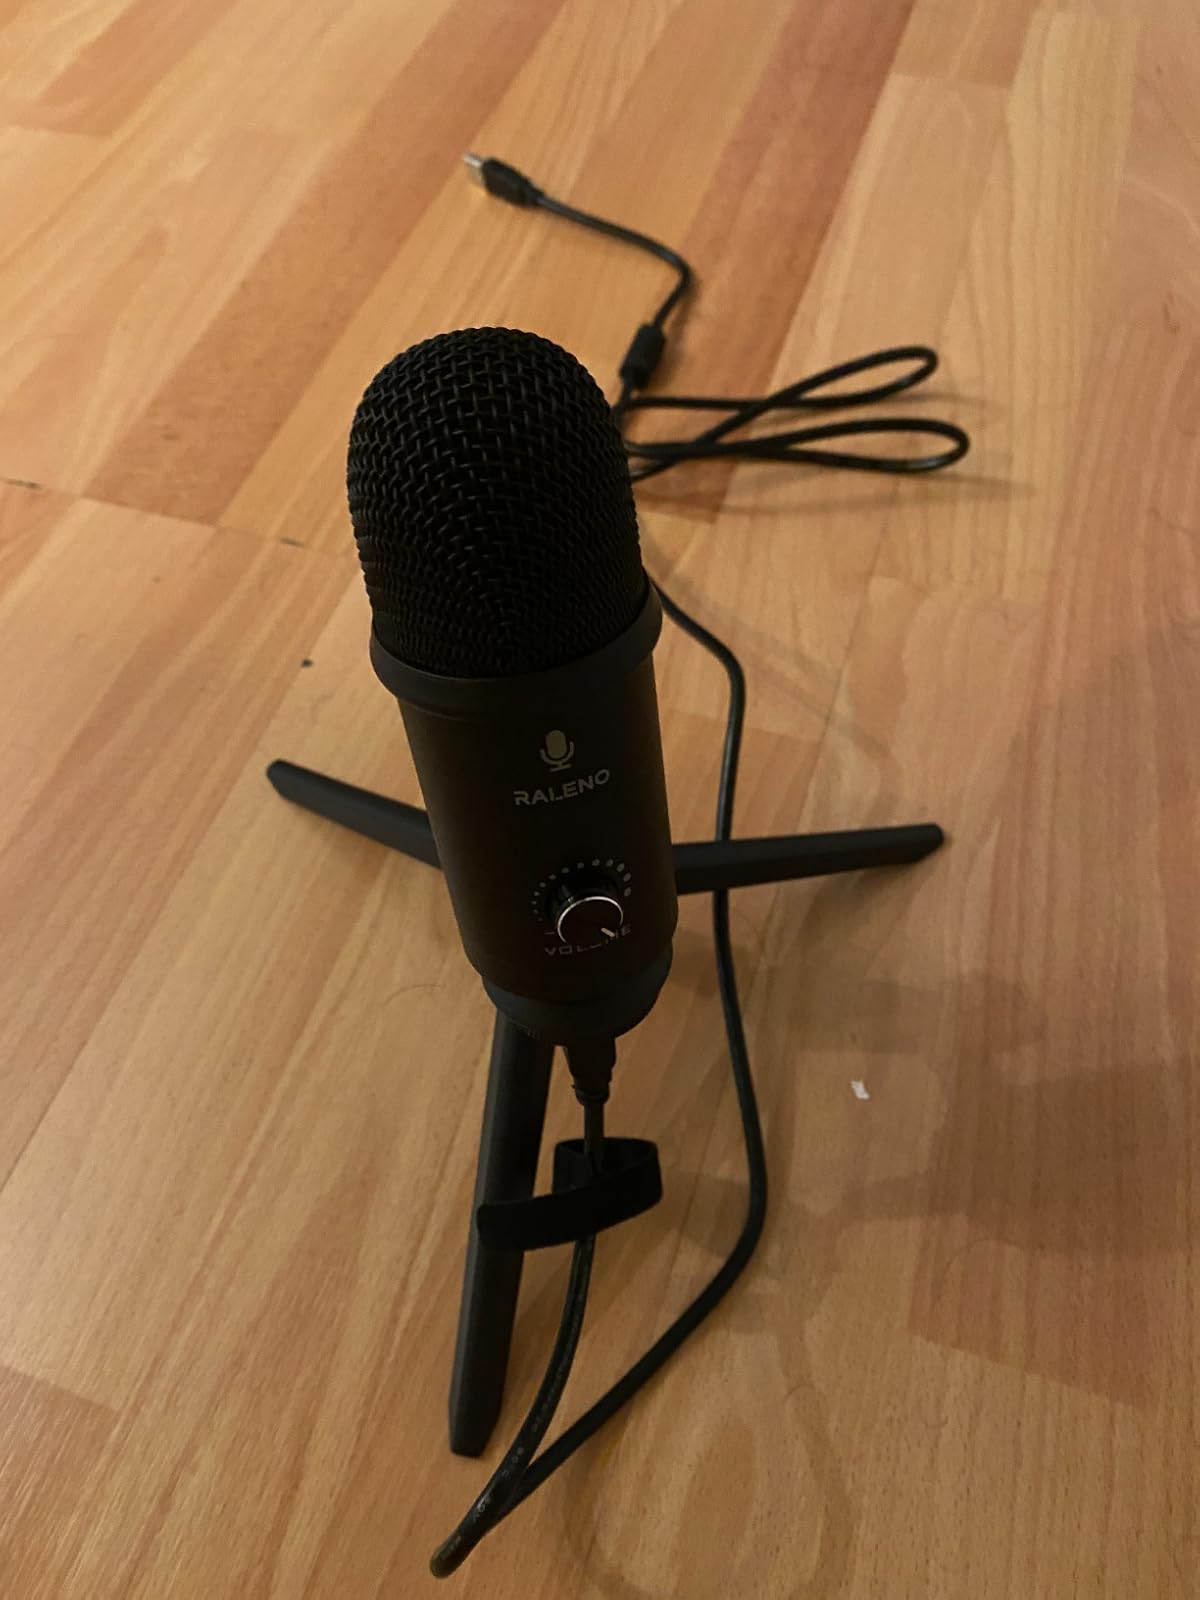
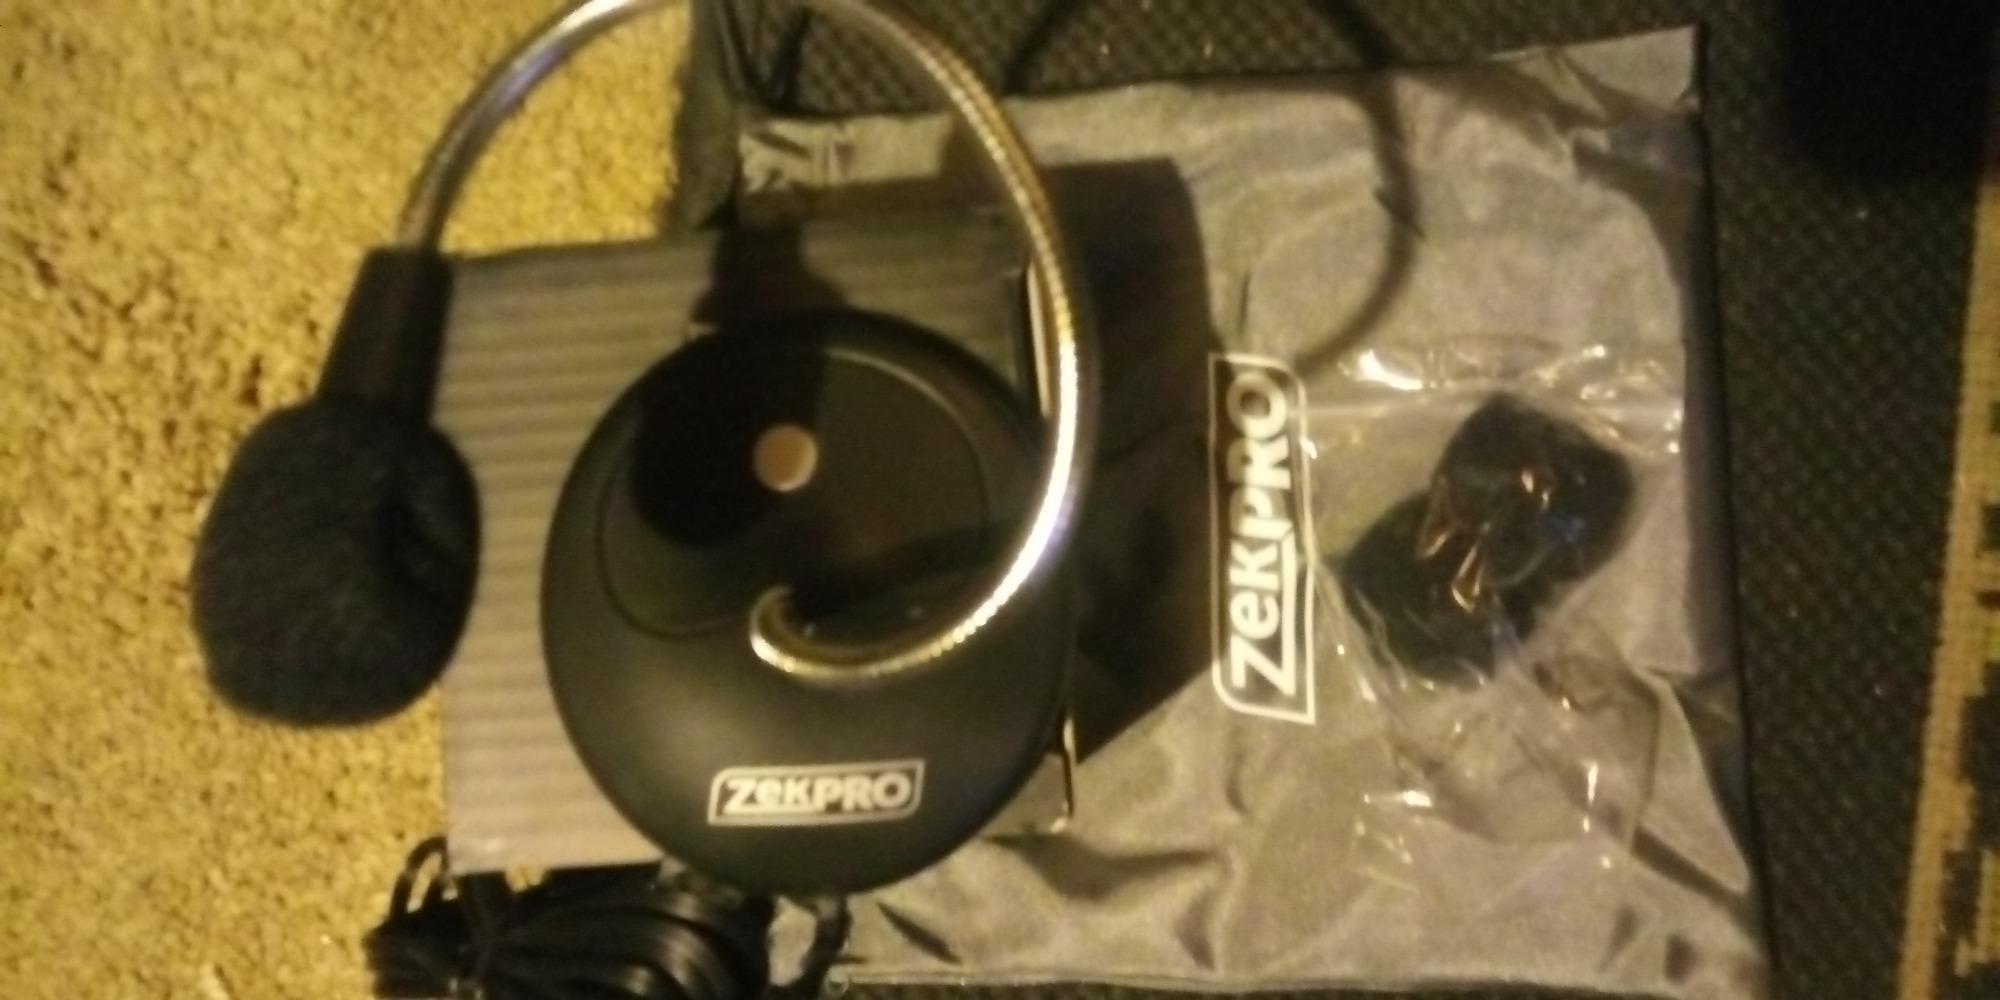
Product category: microphone
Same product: no